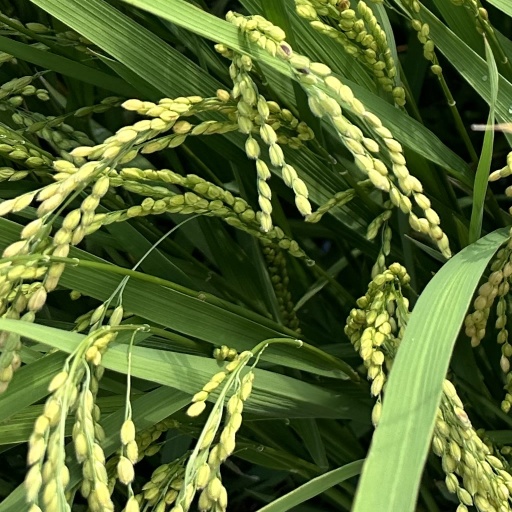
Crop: rice